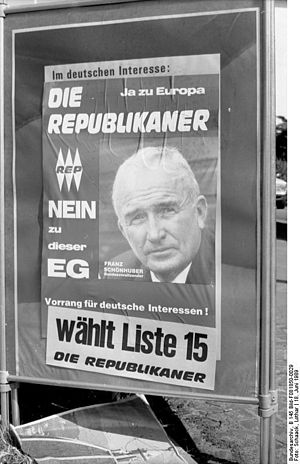
Republikanerne (Tyskland)
Valgplakat for „Republikanerne“ til Europa-Parlament i 1989
Republikanerne er et højreorienteret politisk parti i Tyskland. Det er særlig optaget af indvandringspolitik. Det blev grundlagt i 1983 af tidligere CSU-politikere Franz Handlos og Eckhard Voigt. Det ledes i dag af Johann Gärtner. I 1980'erne havde partiet flere sæder i Europa-parlamentet samt i parlamentetet i den tyske delstat Baden-Württemberg. For tiden opnår partiet omkring 1% ved valg, dermed falder det under spærregrænsen på 5% i nationale valg.